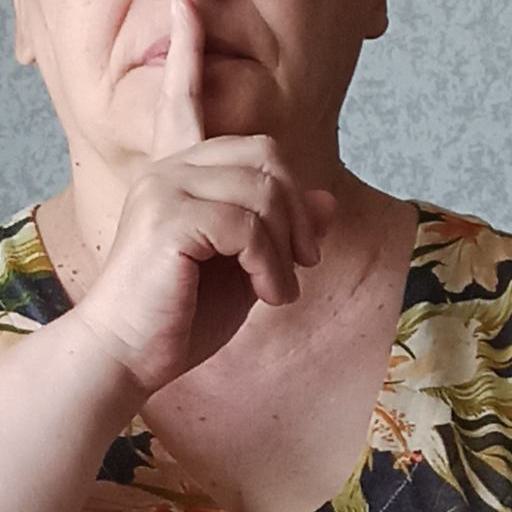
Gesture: mute